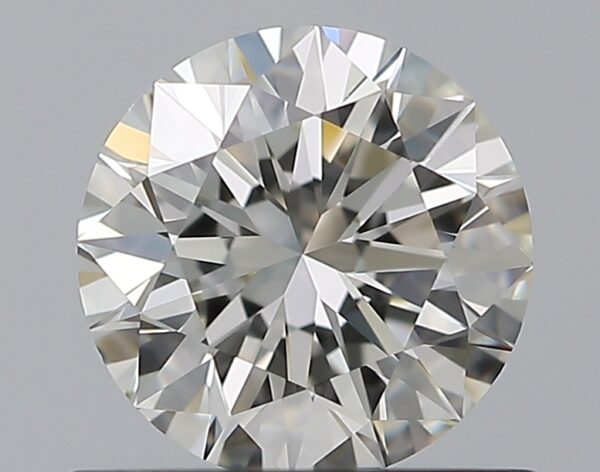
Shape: round
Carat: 0.72
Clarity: VS1
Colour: J
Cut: EX
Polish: EX
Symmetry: EX
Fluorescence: F
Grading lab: GIA
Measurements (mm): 5.74 x 5.77 x 3.56